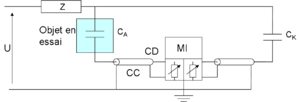
Montage 1c pour la mesure de décharges partielles d'après norme CEI
Dans le domaine de l'électricité, une décharge partielle est une « décharge électrique localisée qui court-circuite partiellement l'intervalle isolant séparant des conducteurs » sous l'effet d'une forte tension. Leur présence conduit à une dégradation accélérée de l'isolation qu'elle soit liquide, par oxydation, ou solide, par érosion.